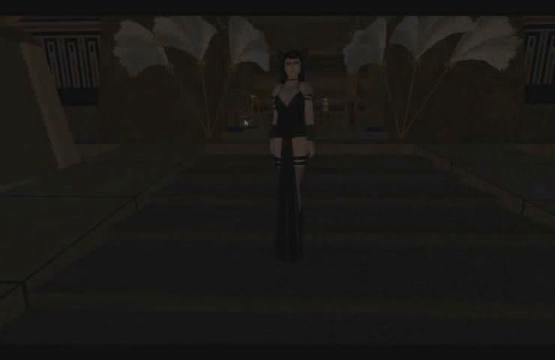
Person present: No